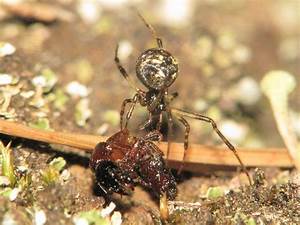
Label: ragno